Visual arts of Chicago

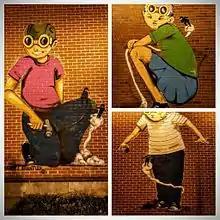
Collage of Public art located near the CTA Western Brown Line stop in the Lincoln Square neighborhood of Chicago. Artist: Hebru Brantley

Although no overarching theme or style characterizes Chicago's contemporary art, many contemporary critics contend that institutional support has favored Neo-Conceptual work almost to exclusion. Chicago art is nevertheless diverse and pluralistic, as is art in general. Contemporary Chicago artists continue to explore personal styles. Although abstraction has never been as strong in Chicago as in New York, there are noteworthy Chicago abstract artists, such as William Conger, who paints brightly colored, sprightly designs, and Rodney Carswell, whose work is more formal and cooler; and conceptual artists such as photographer Jeanne Dunning and installation artist Kay Rosen. Chicago's other notable contemporary artists are too numerous to name; but a few who would make any list are Kerry James Marshall, Dan Peterman, Gregg Bordowitz, Julia Fish, Wesley Kimler, Tony Fitzpatrick and Iñigo Manglano-Ovalle.